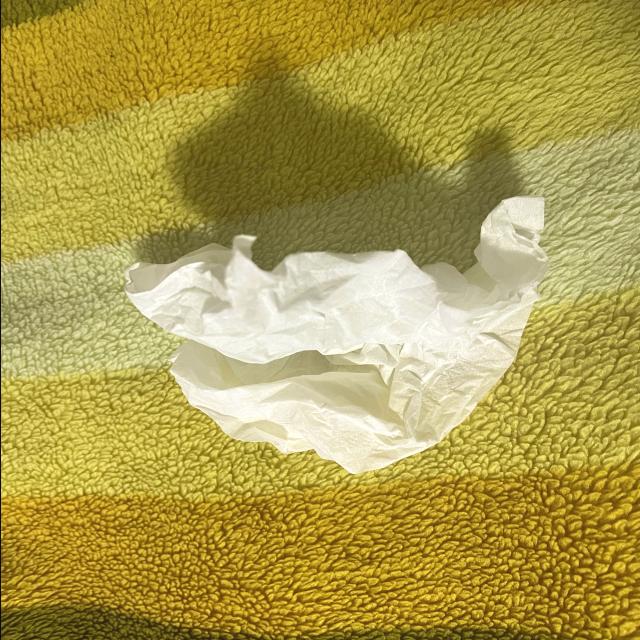
Label: tissues